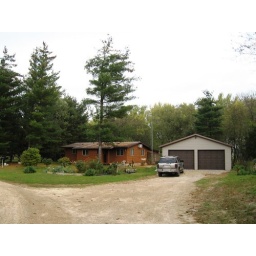
Mom and Paul's house and garage on October 13, 2007 in the morning at Mom's and Step-dad's home in Avoca, Wisconsin.